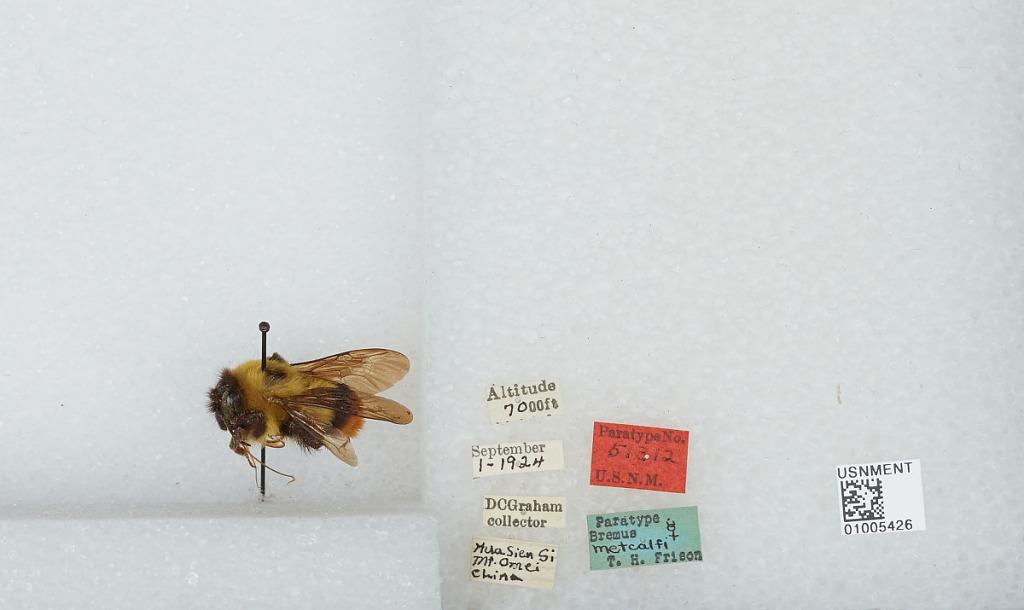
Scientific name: Bombus (Orientalibombus) braccatus Friese
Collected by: D. Graham
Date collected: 1924-9-1
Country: China
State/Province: Sichuan
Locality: Mount Emei
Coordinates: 29.5197, 103.332
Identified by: Frison, T. H.